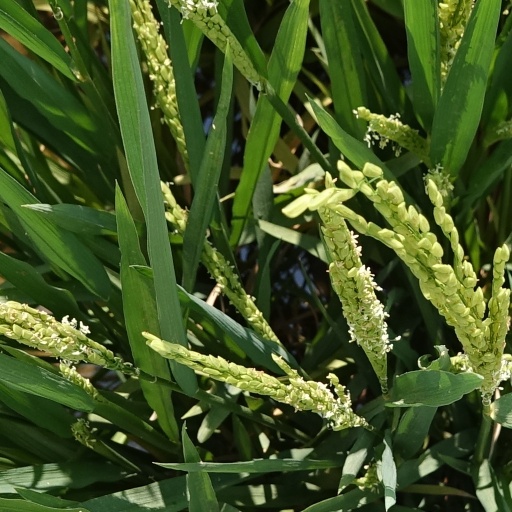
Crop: rice